Naked Ambition: An R Rated Look at an X Rated Industry

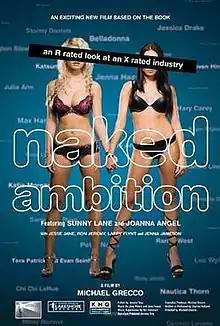

Naked Ambition: An R Rated Look at an X Rated Industry is a 2009 American documentary film written by Charles Holland and directed by Michael Grecco based upon the Grecco's third portrait photography book by the same name.